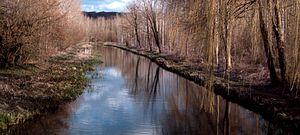
La Brêche ou Brèche est une petite rivière dans le département de l'Oise en France. Breuil-le-Sec, France.
La Brêche ou Brèche est une petite rivière française, située dans le département de l'Oise, en ancienne région Picardie, intégrée dans les Hauts-de-France, et un sous-affluent de la Seine par l'Oise.
L'Oise est une rivière du Bassin parisien dans le Nord de la France et en Belgique, principal affluent de la Seine, après la Marne.
L'Oise est un département français de la région Hauts-de-France, qui doit son nom à la rivière éponyme qui la traverse. Ses habitants sont appelés les Oisiens ou Isariens. Sa préfecture est Beauvais, qui est la plus grande ville du département.